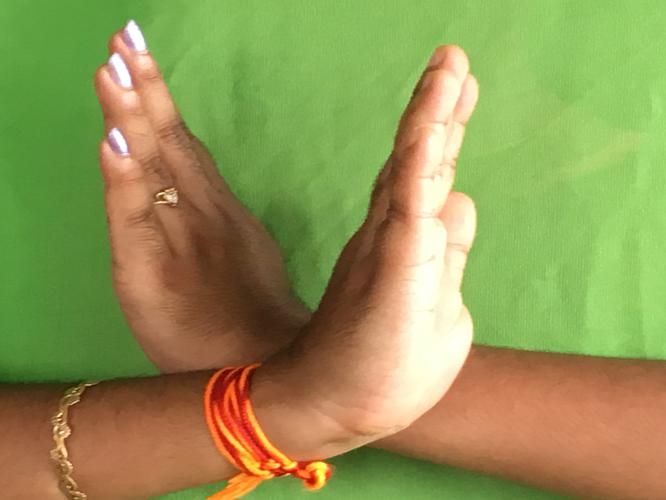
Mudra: Swastikam
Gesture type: double_hand